Jennifer Connelly

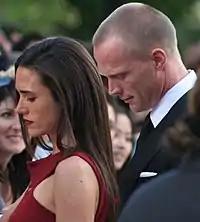
A brown haired woman signs autographs for fans. She wears a red dress. Behind her there is a blond man in a suit. The woman and the man are facing a crowd of fans.

While filming "The Rocketeer", Connelly began a romance with her co-star Billy Campbell. They became engaged but broke up in 1996 after five years together. Connelly then had a relationship with photographer David Dugan, with whom she has a son, born in 1997.